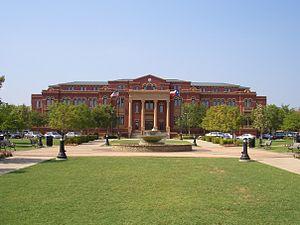
Southlake est une ville située principalement dans le comté de Tarrant avec certaines zones qui se prolongent dans le comté de Denton dans l'État américain du Texas, aux États-Unis.